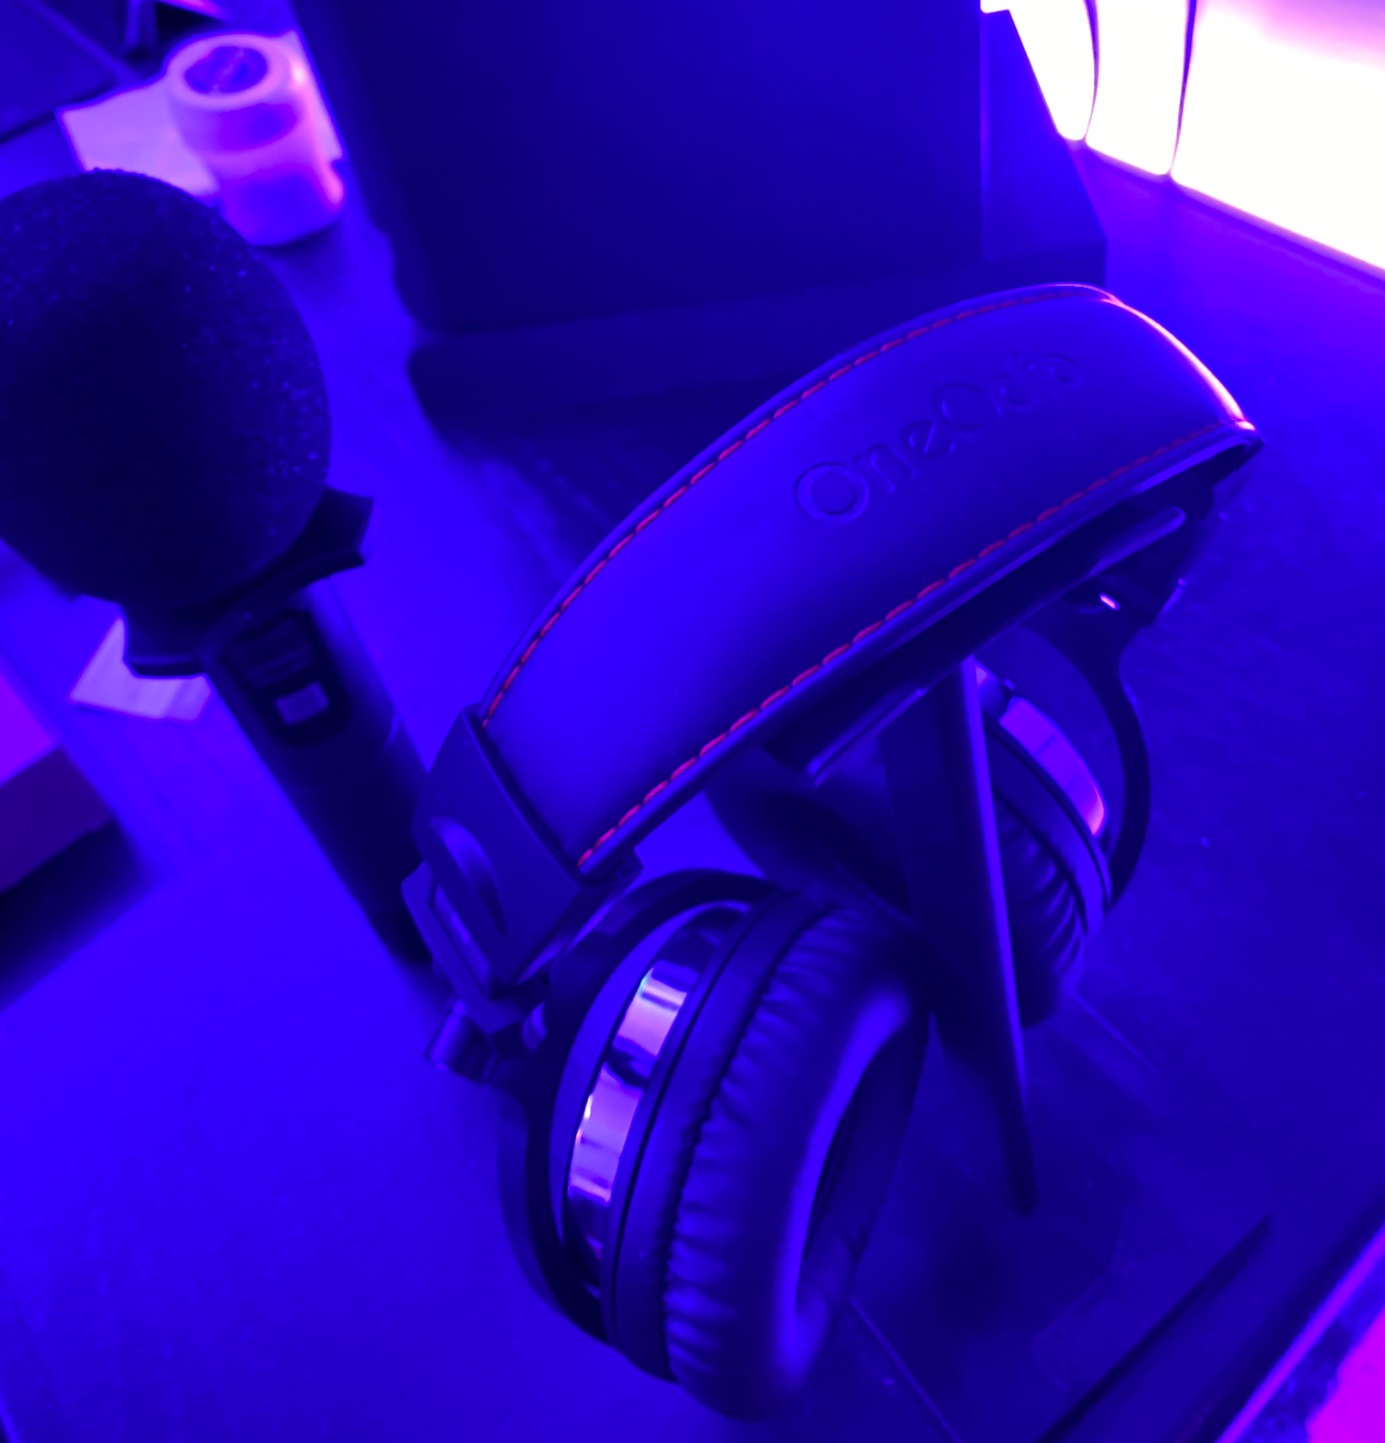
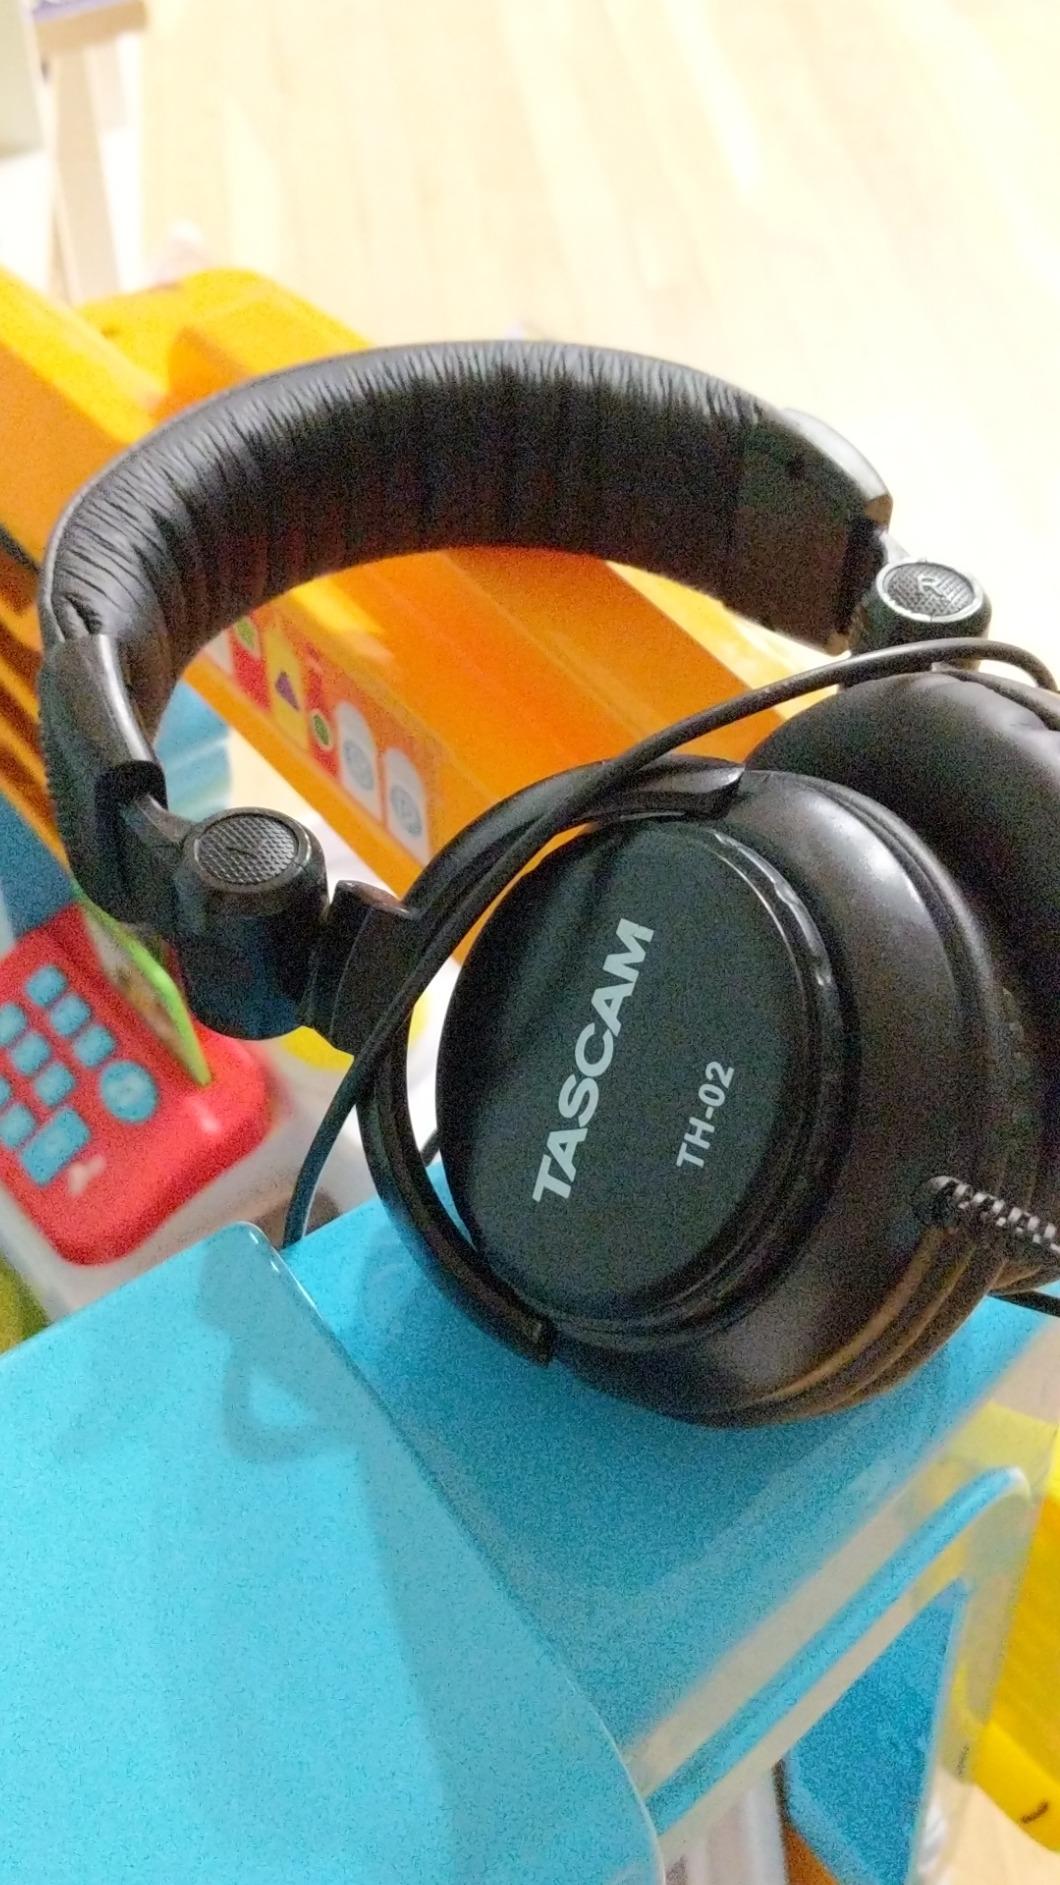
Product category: headphones
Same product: no